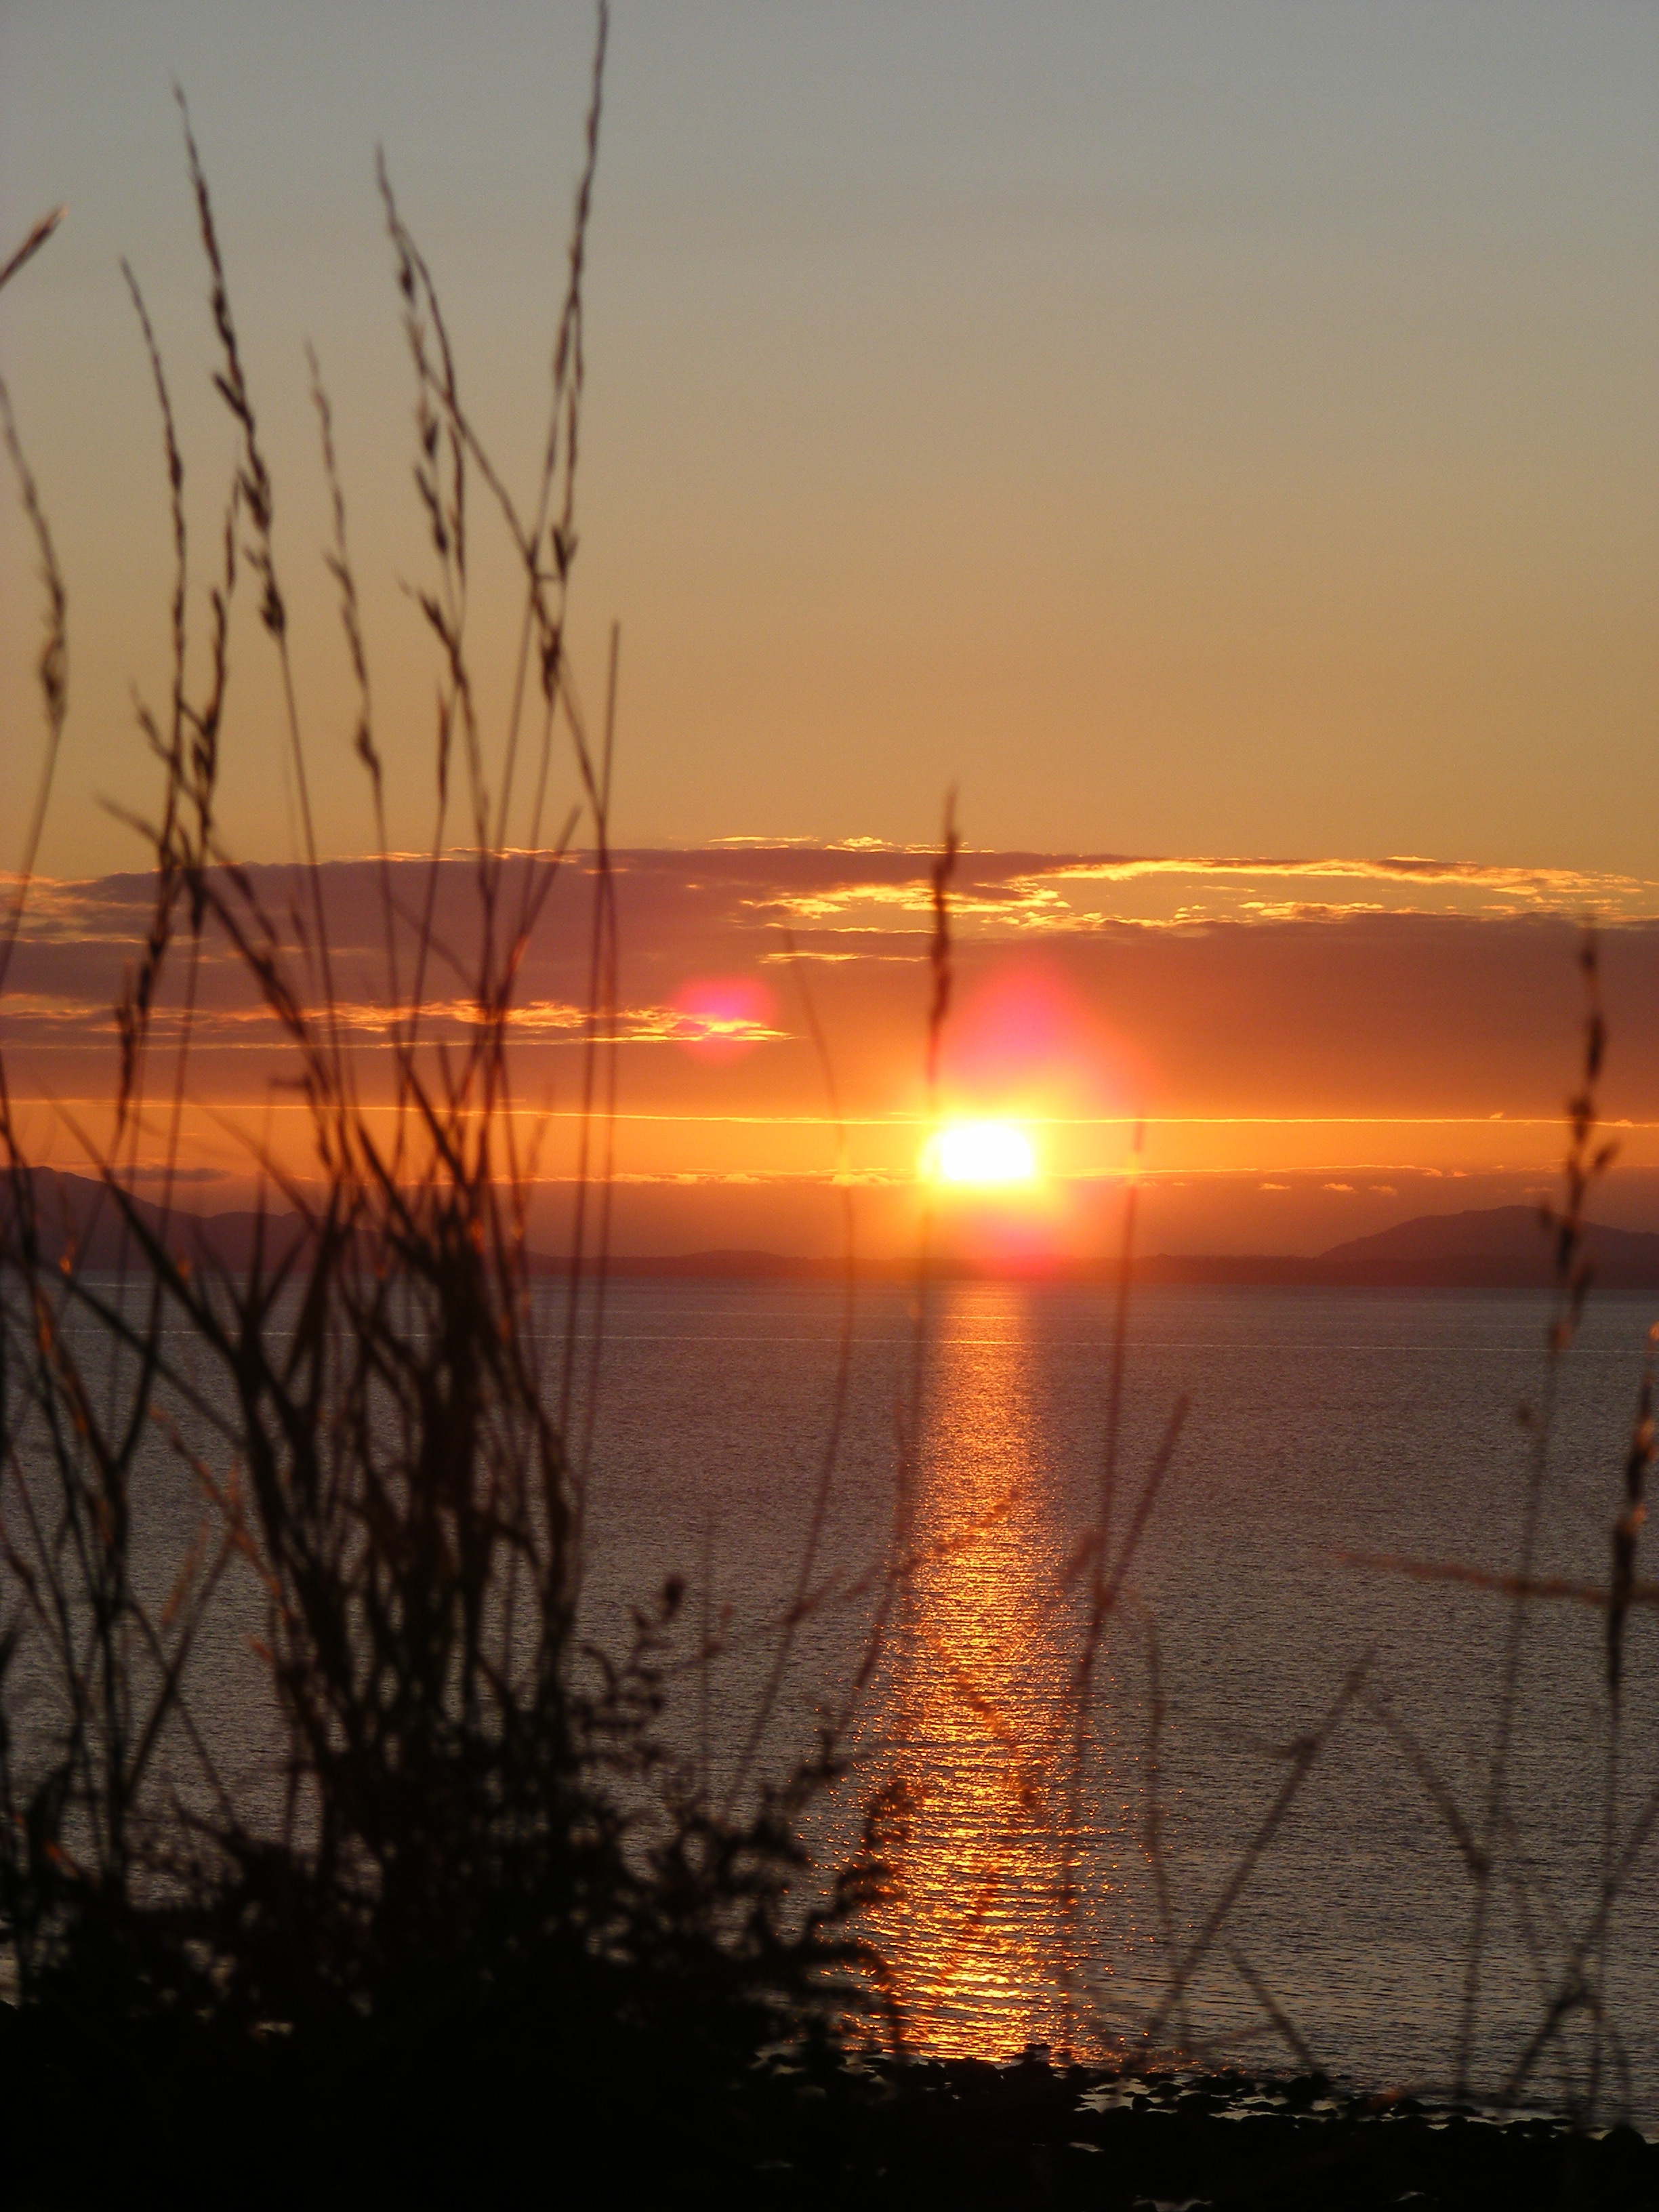
sea, nature, outdoor, horizon, light, sky, sun, sunrise, sunset, sunlight, morning, view, dawn, summer, dusk, evening, reflection, red, scenic, scenery, yellow, afterglow, atmospheric phenomenon, red sky at morning